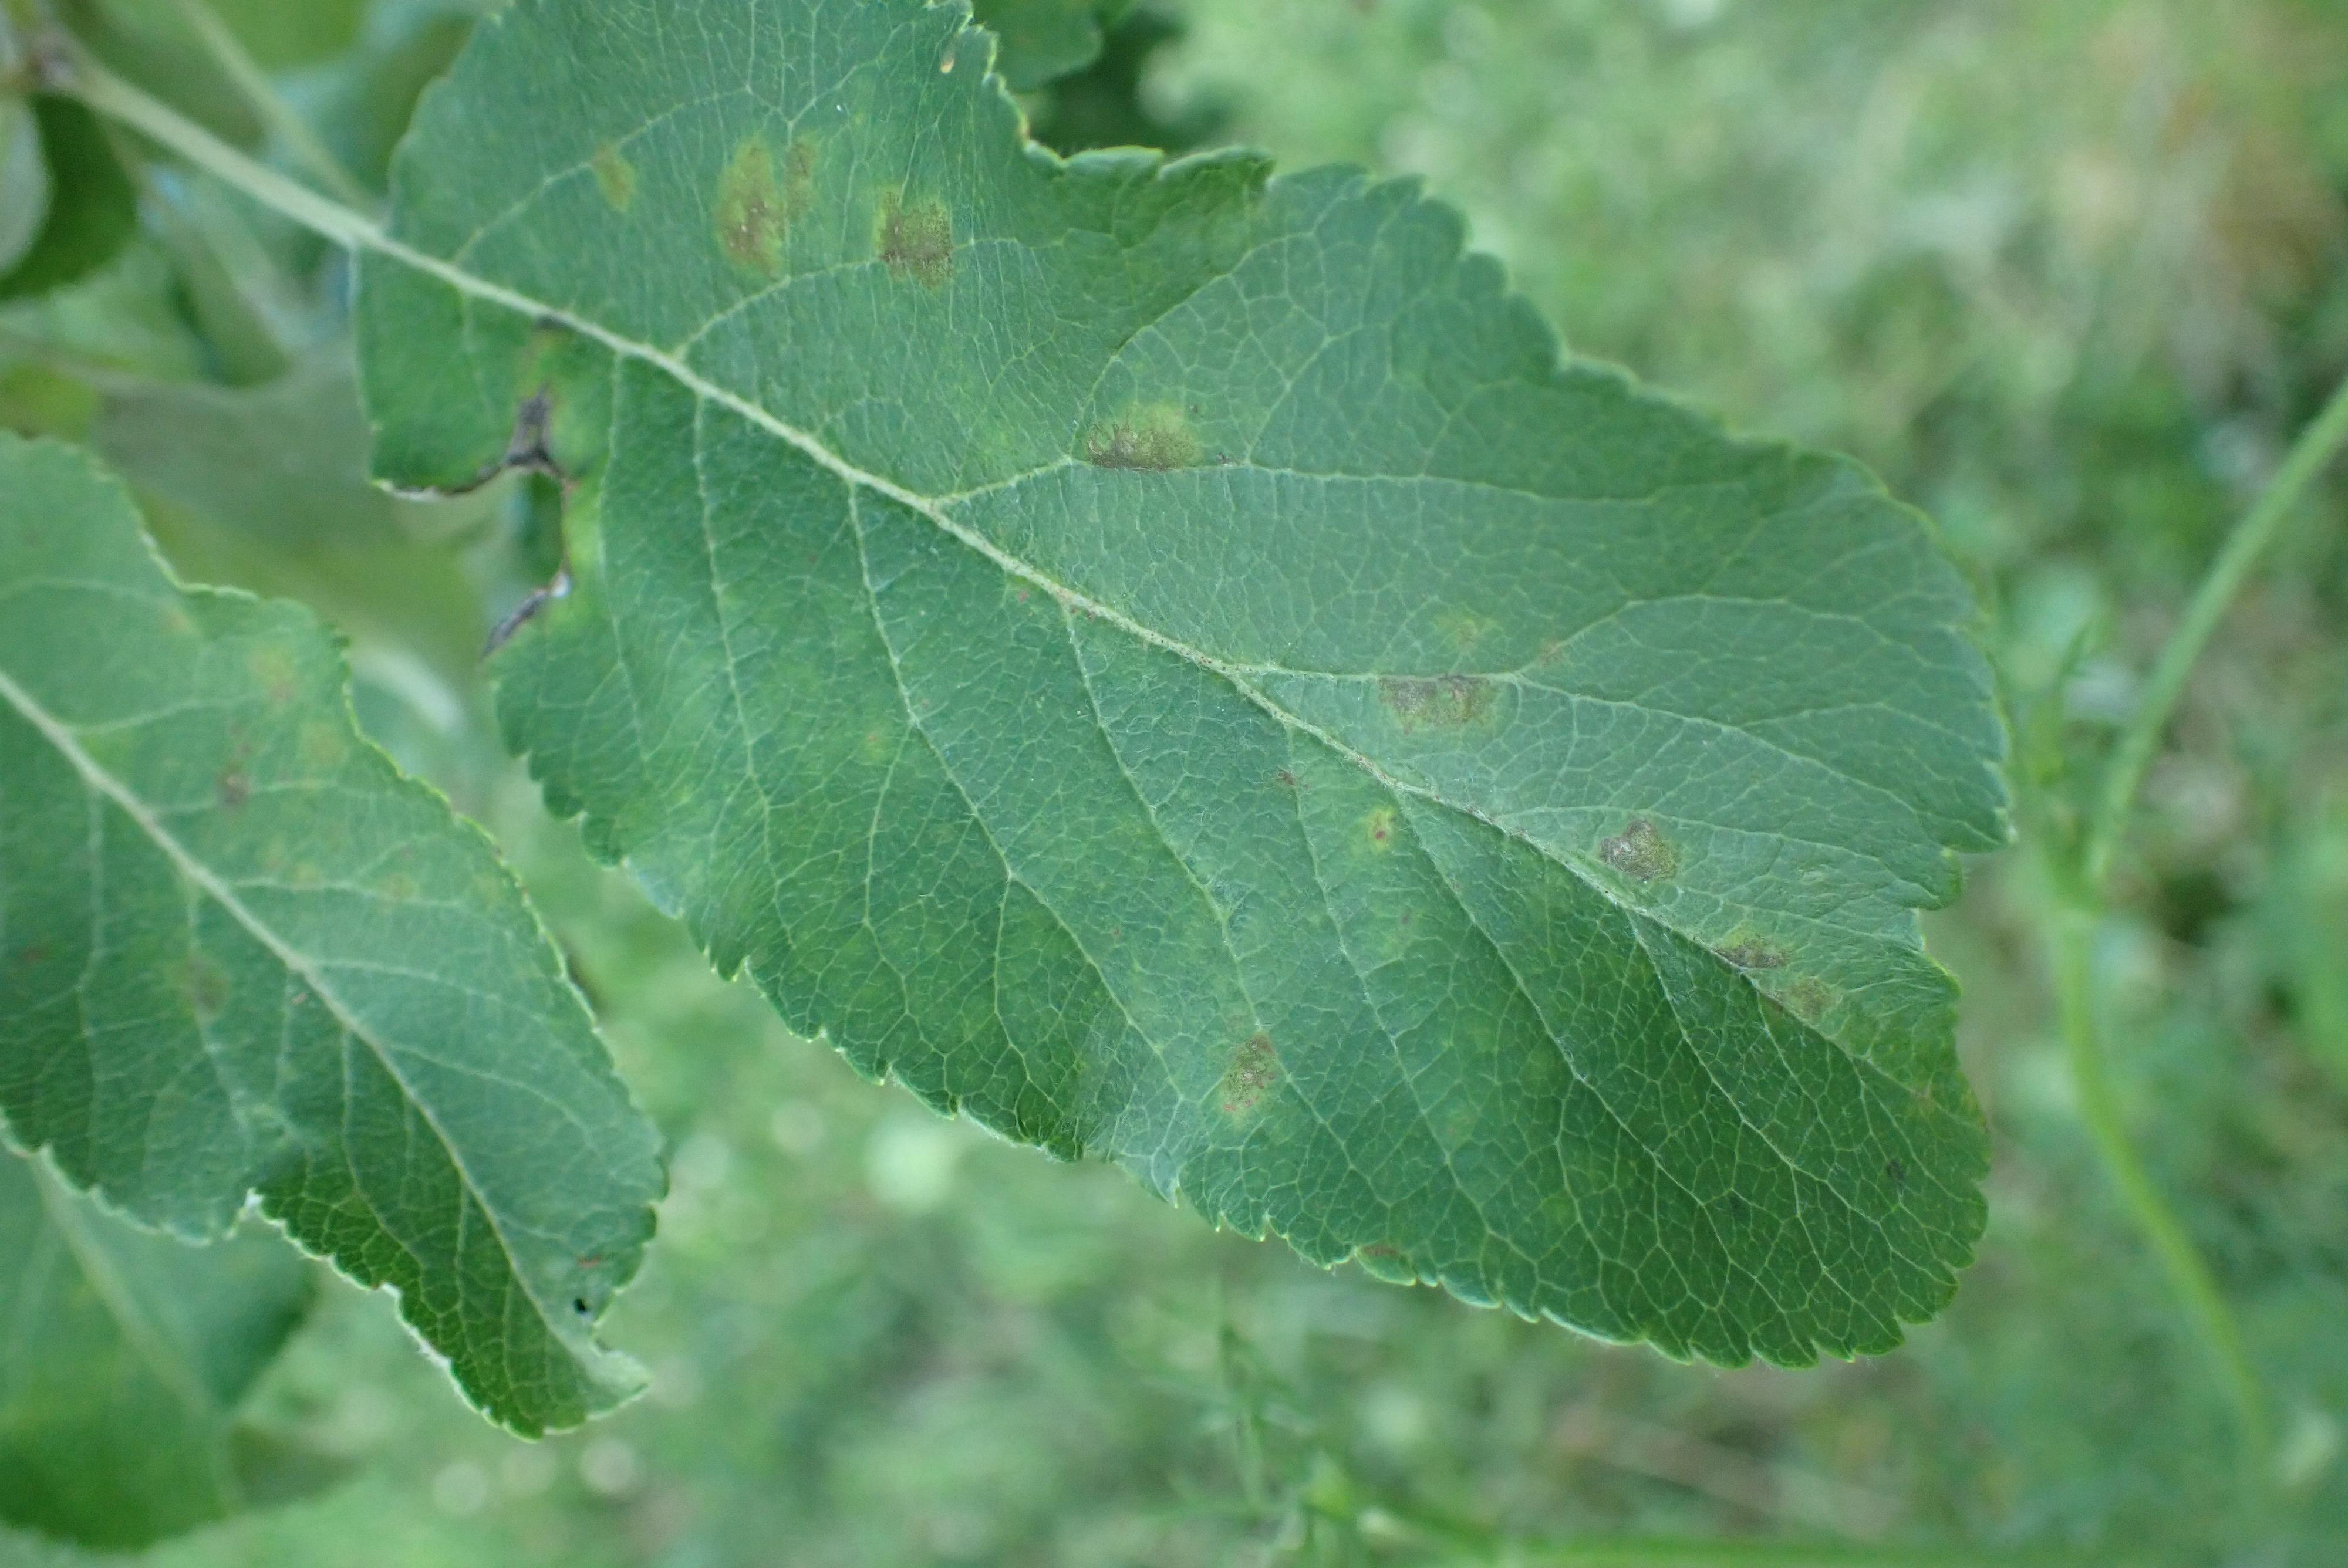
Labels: scab